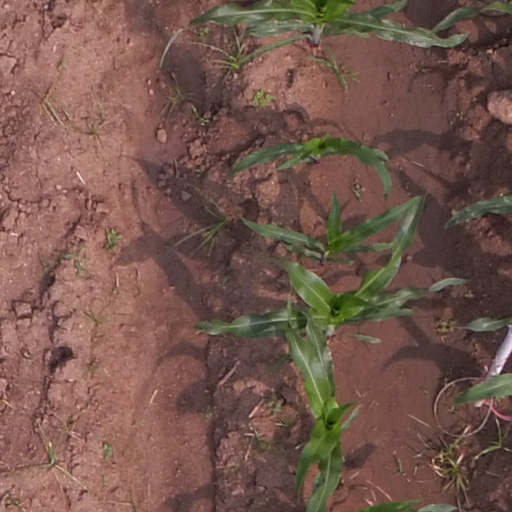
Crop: maize; corn